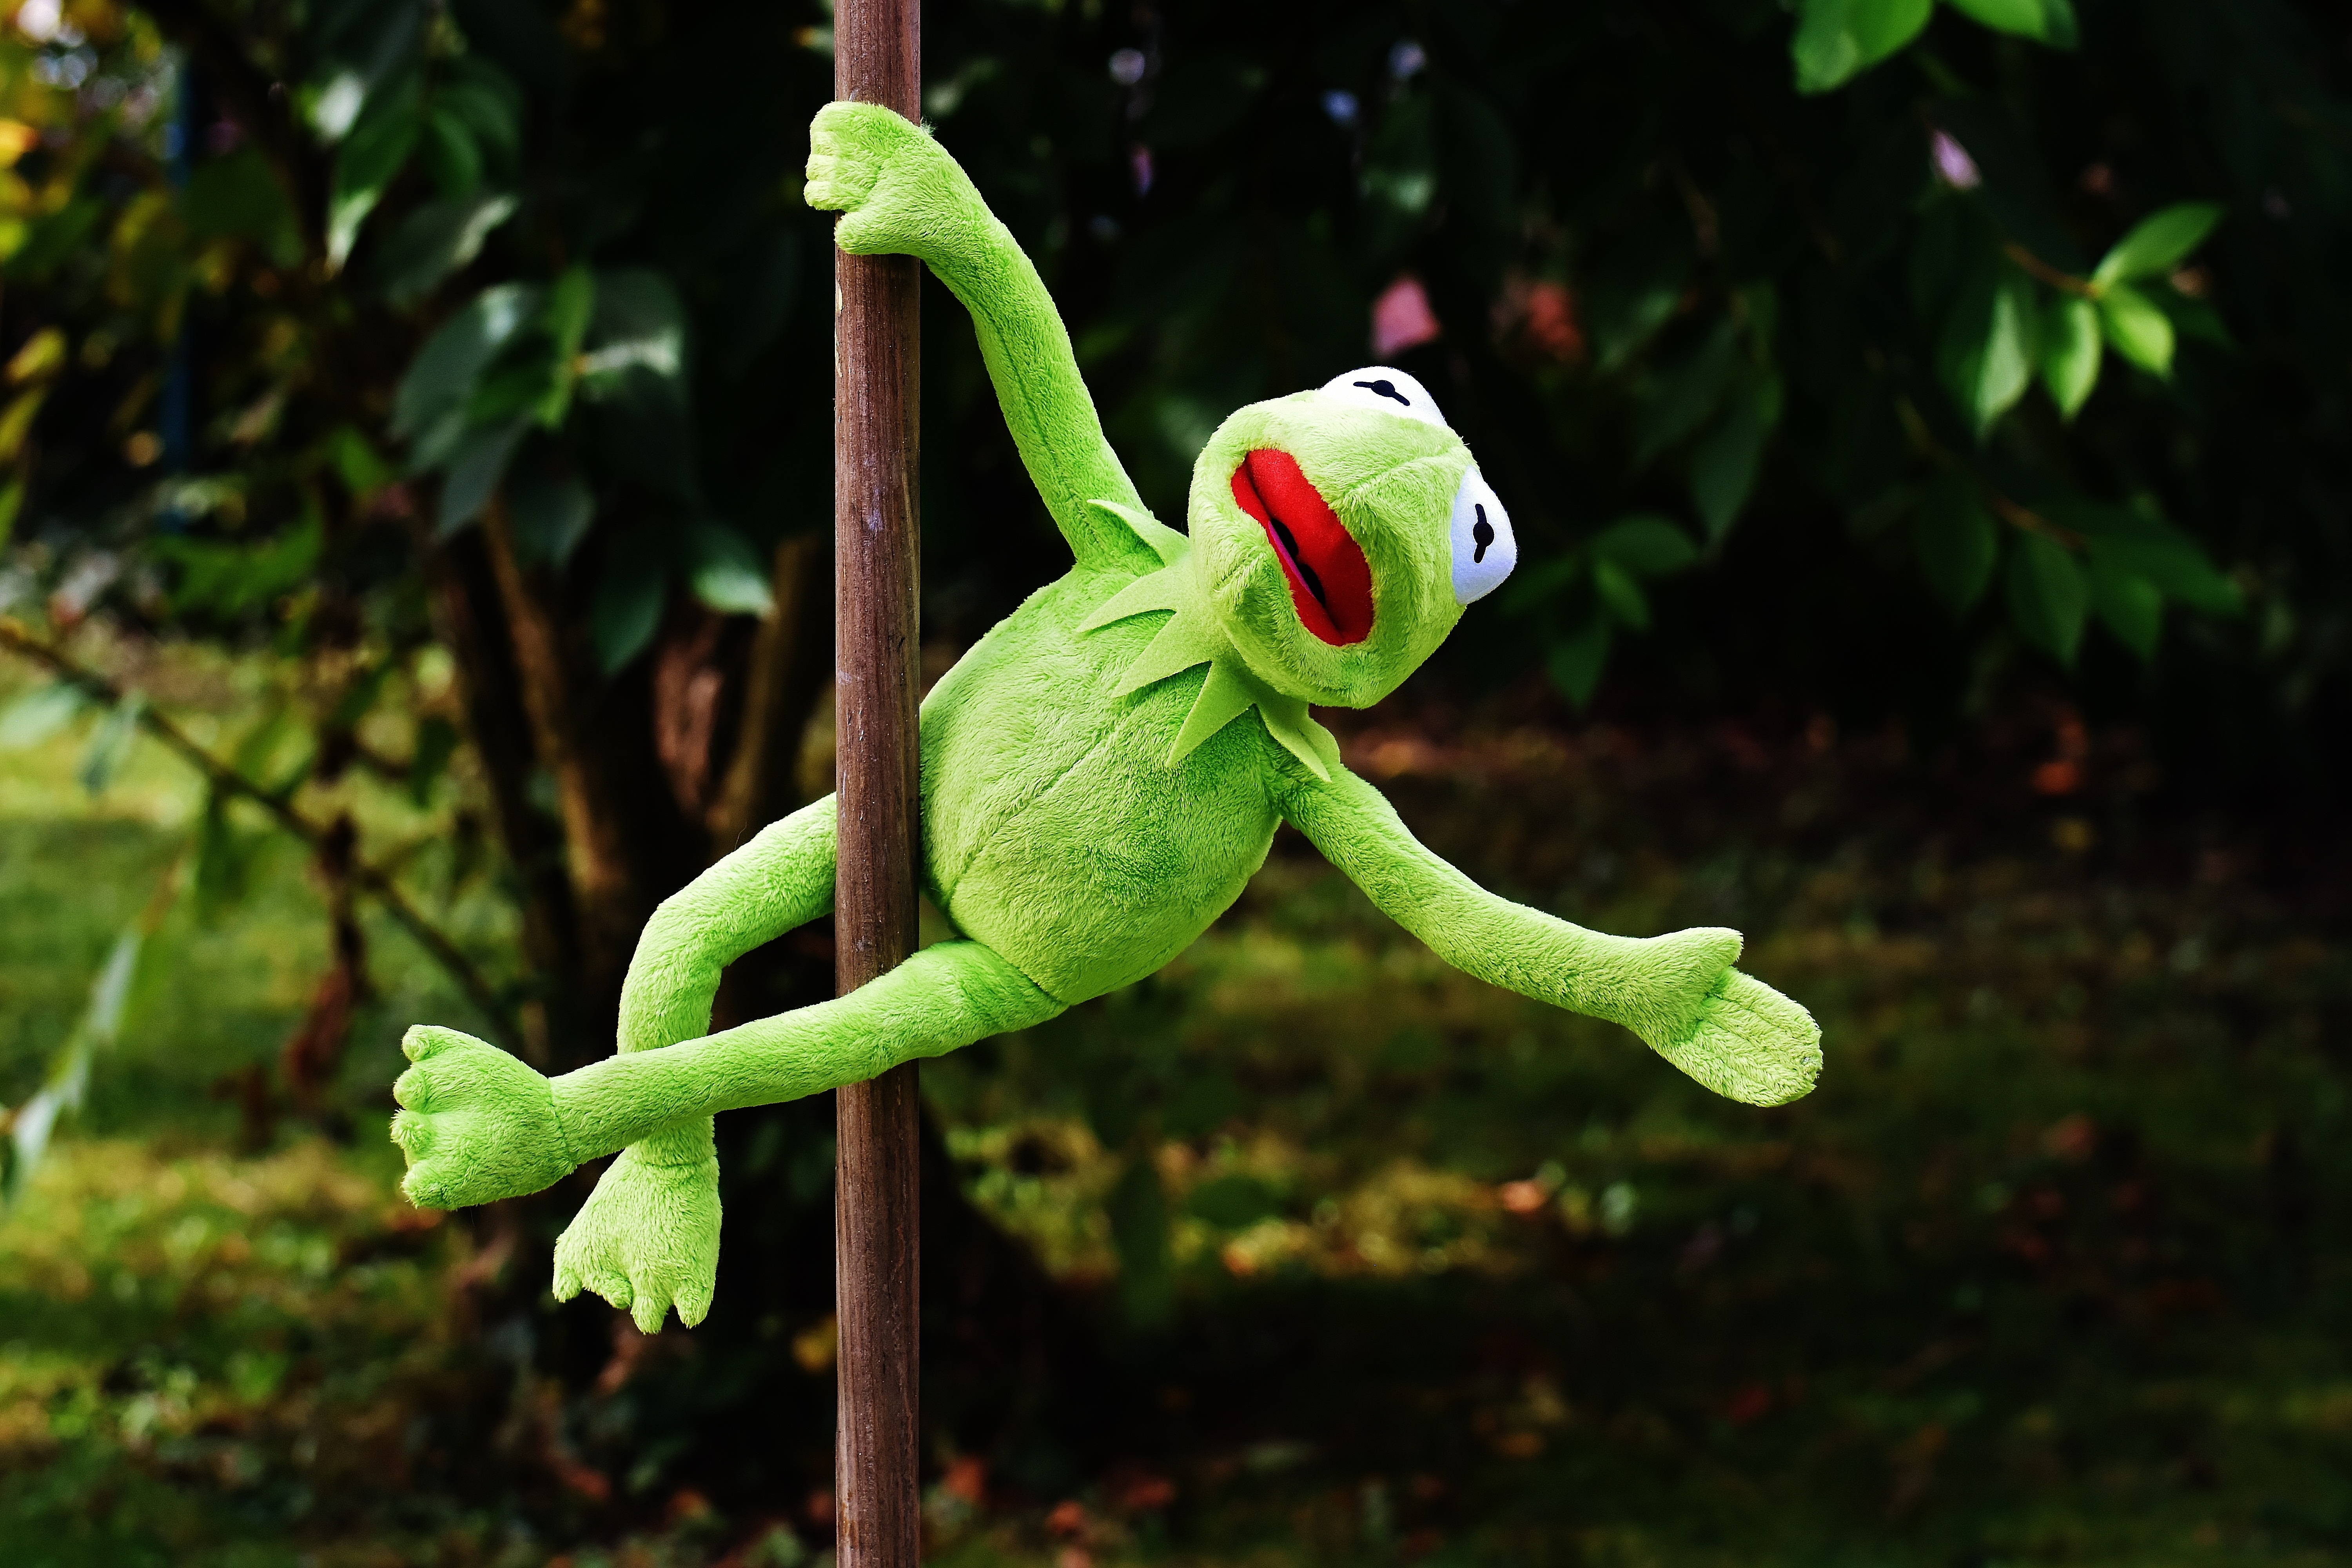
branch, flower, animal, cute, wildlife, green, jungle, botany, frog, reptile, fauna, lizard, fig, chameleon, rainforest, toys, funny, plush, stuffed animal, kermit, iguania, frogs, pole dance, soft toy, kermit frog, scaled reptile